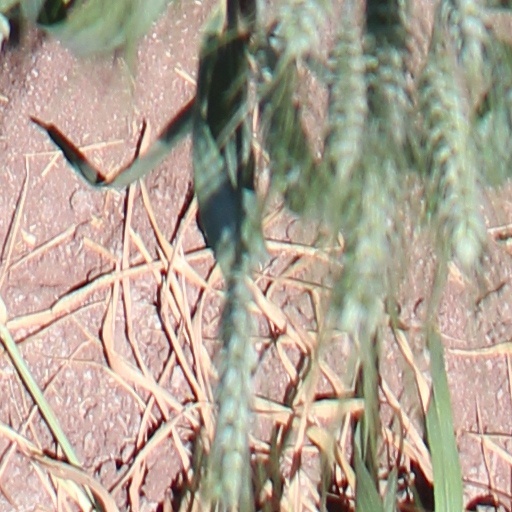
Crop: wheat